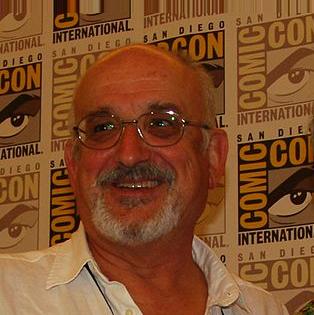
Age: 66